Worthing

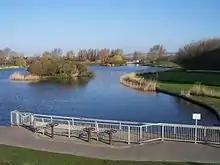
Lake at Brooklands Park.

Worthing has 22 primary schools, six secondary schools, one primary and secondary special school, two independent schools, one sixth form college and one college of higher and further education.